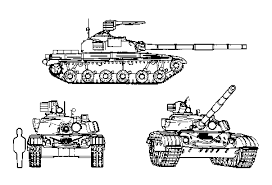
Label: Tank